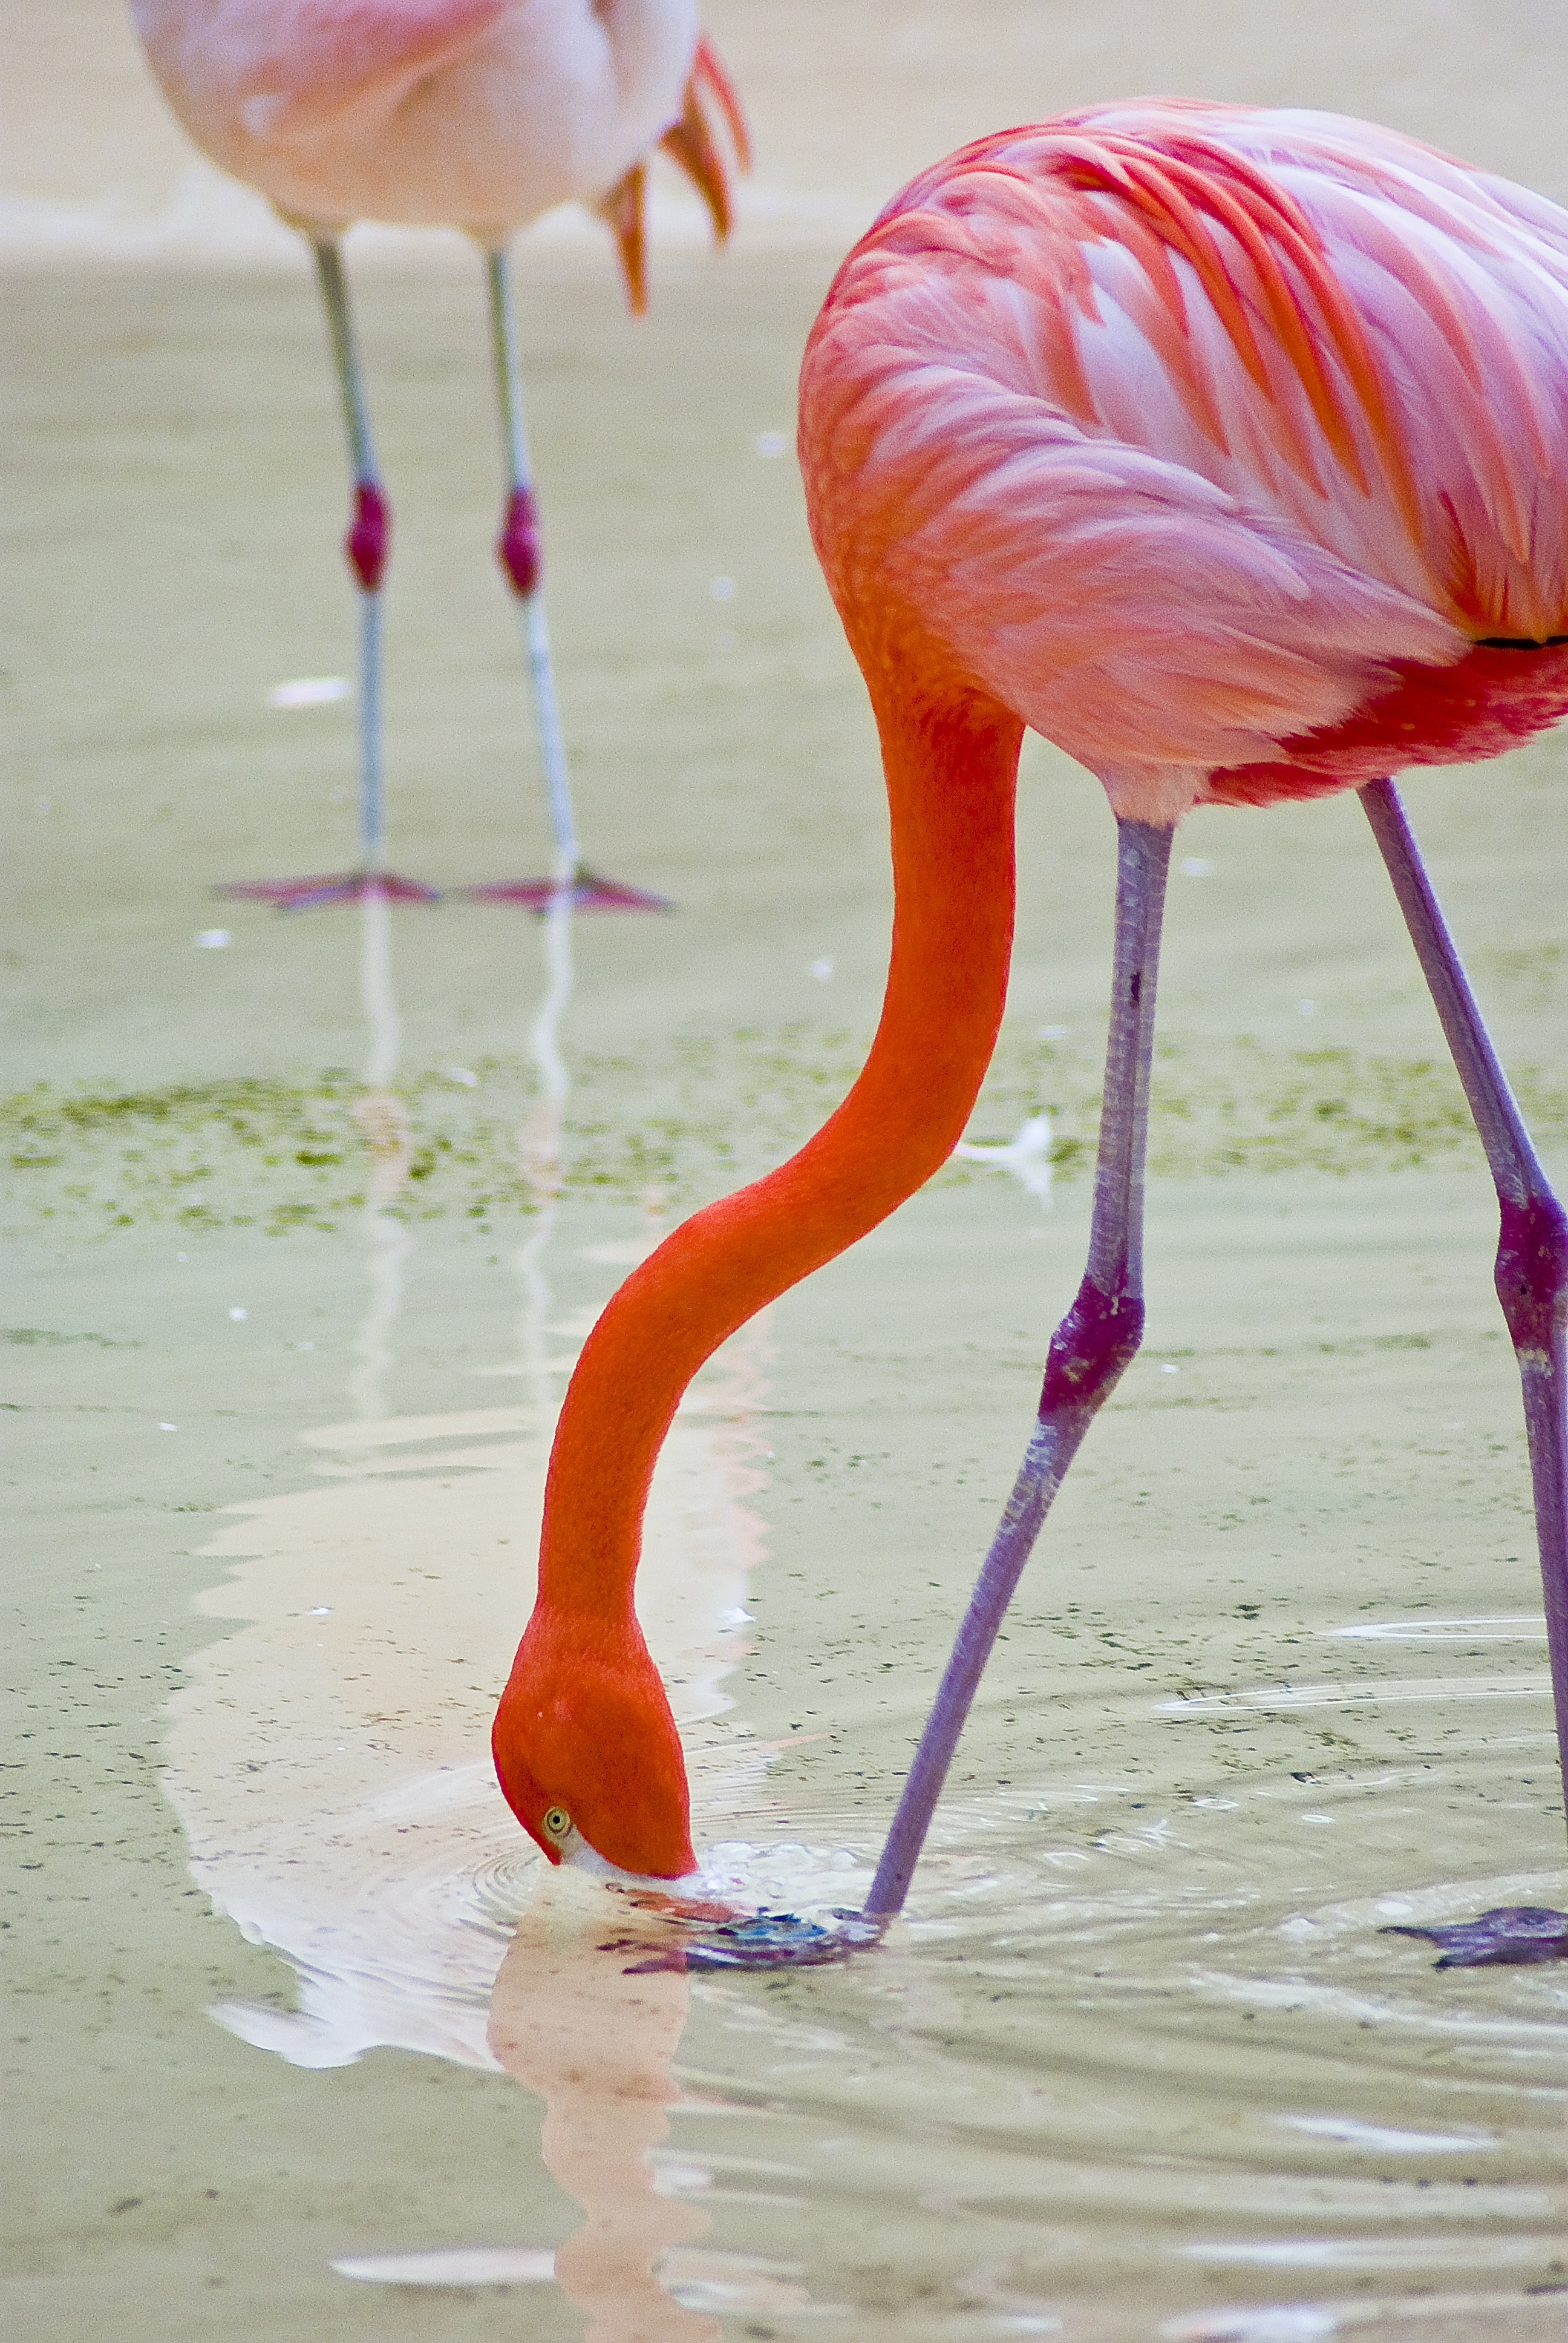
nature, outdoor, bird, animal, cute, zoo, red, beak, color, park, pink, birds, flamingo, vertebrate, new, water bird, pm, the city's new